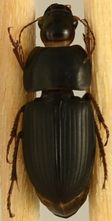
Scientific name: Anisodactylus dulcicollis
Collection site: Blandy Experimental Farm Site (BLAN), plot BLAN_003